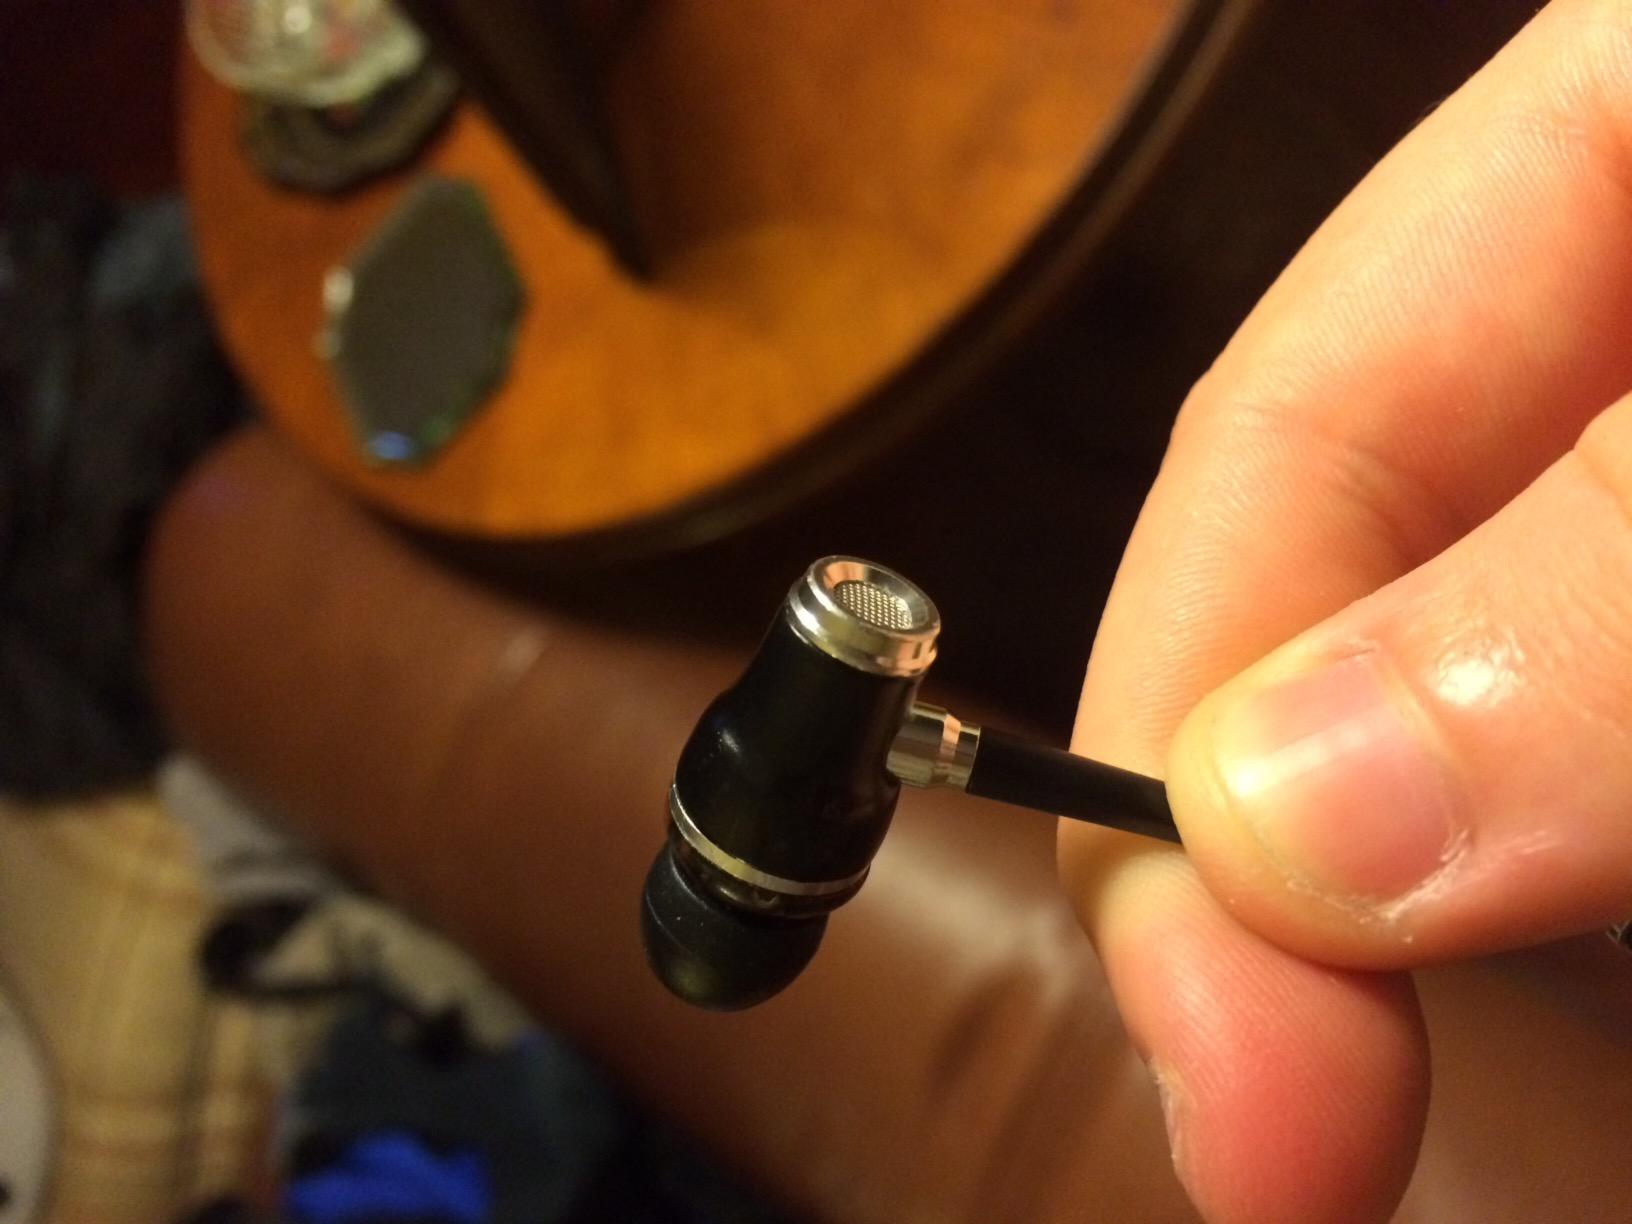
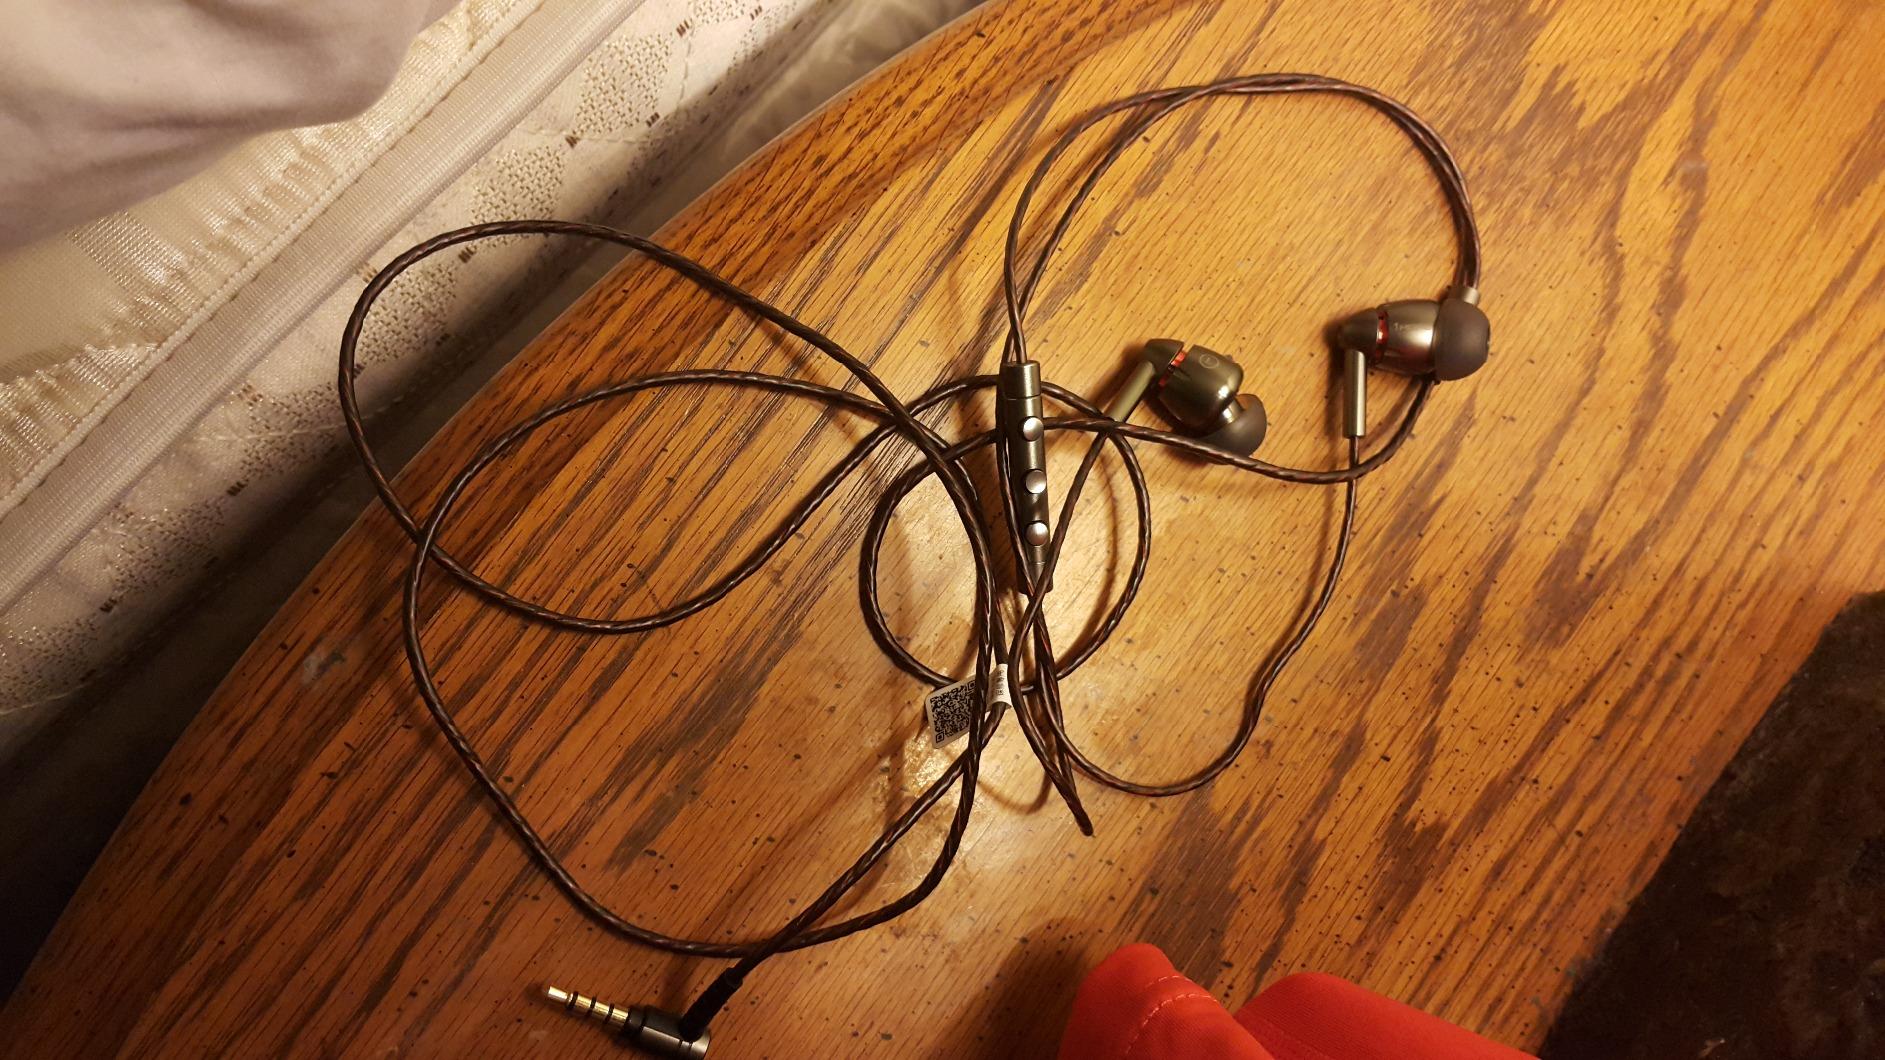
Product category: headphones
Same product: no